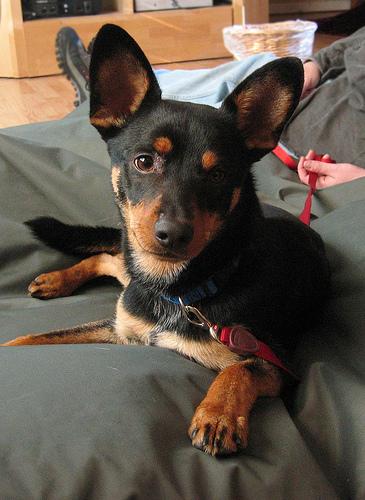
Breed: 561-n000127-miniature_pinscher